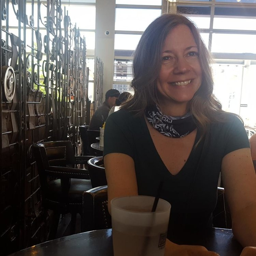
the photo that inspired an article , taken across from the museum .